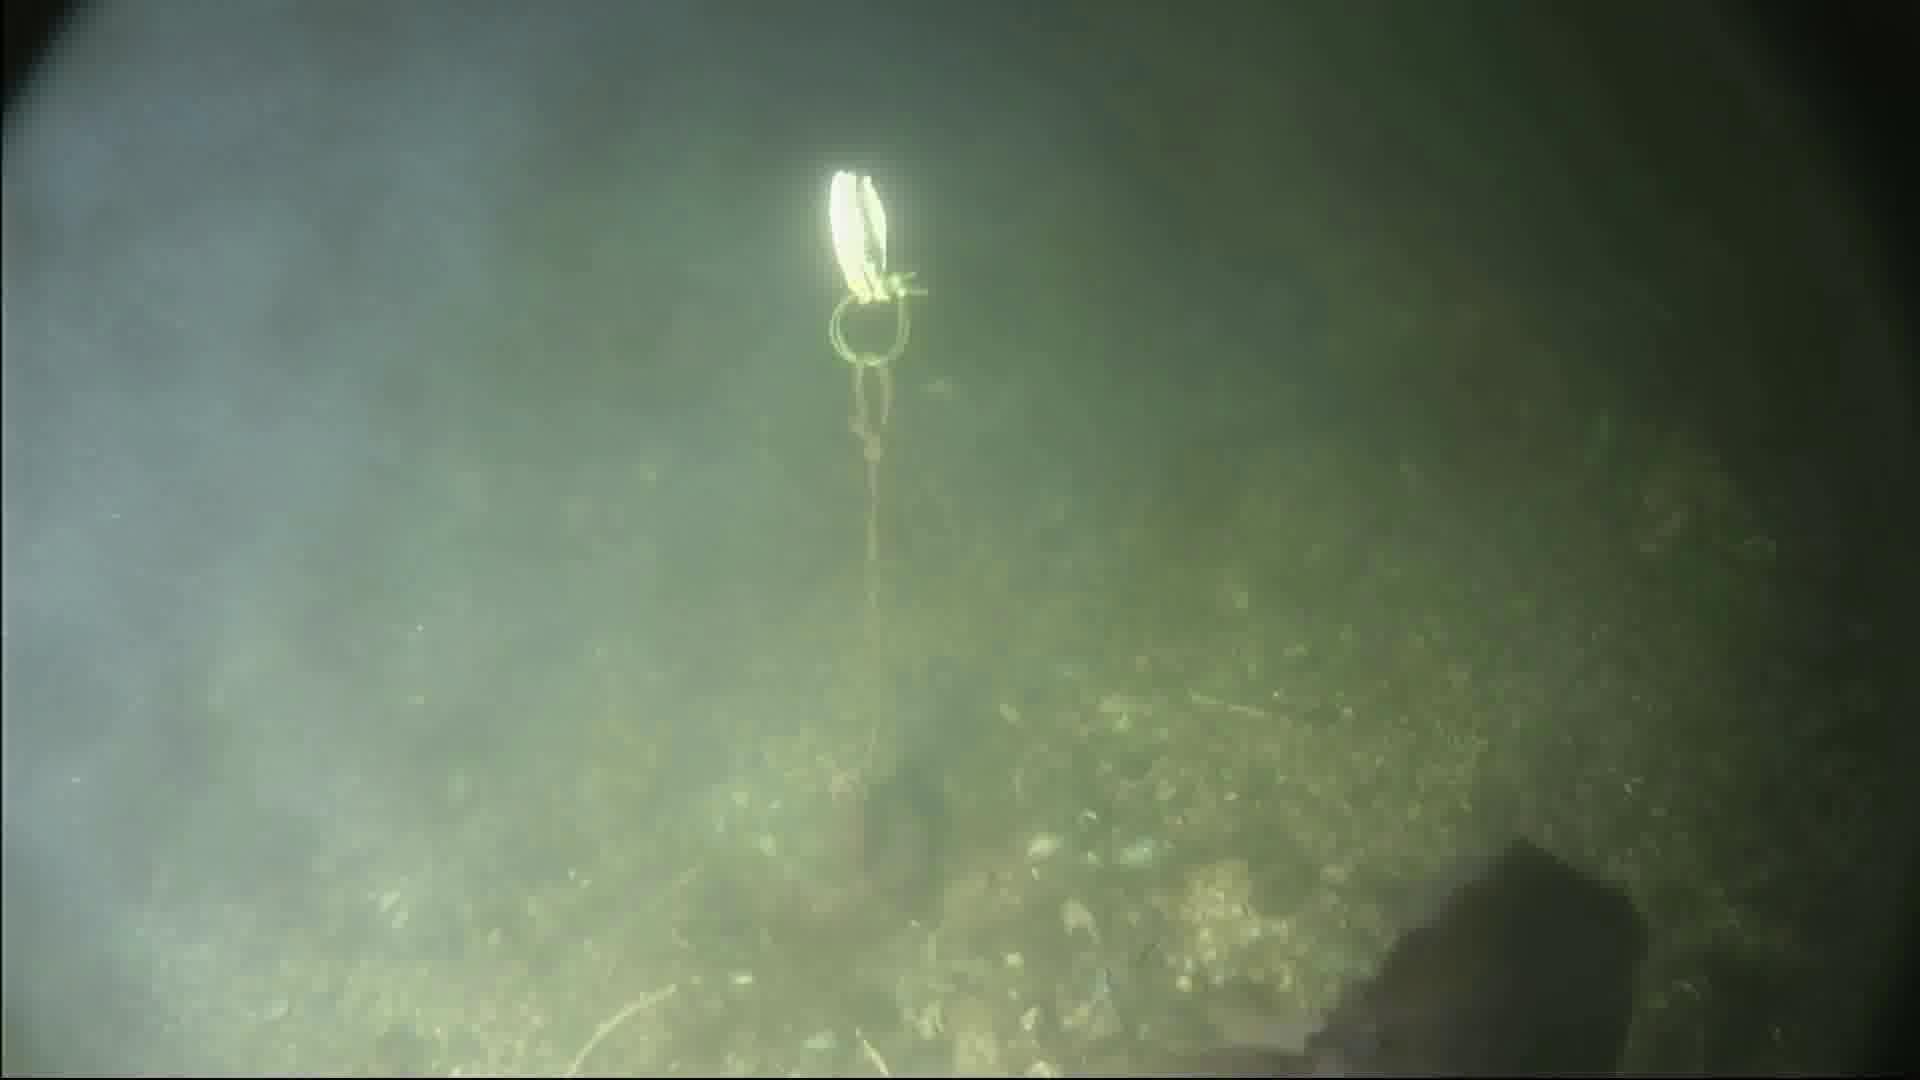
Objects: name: fish
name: crab